FIS Skimuseum Damüls

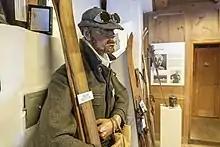
Exhibit of the ski museum

The museum tackles the village's 700-year history as well as its 120-year history of skiing. Damüls is one of the few original settlements of the Walser people, dating back to the 14th century. Exhibits, primarily collected by Christian Lingenhöle, provide insights into the rich history of skiing in the village.